Tatyana Barysheva

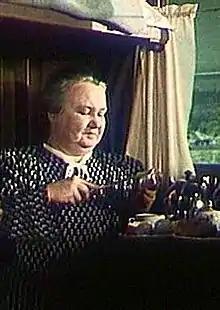
Tatyana Barysheva as passenger in "The Train Goes East" (1947).

Tatyana Semyonovna Barysheva (31 December 1896 - 10 February 1979) was a Soviet stage and film actress.